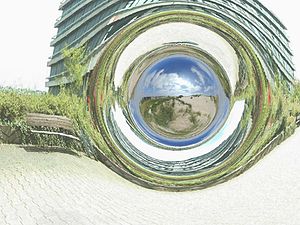
Ormehul
Muligt teoretisk resultat af to forbundne ormehuller mellem to steder på jordoverfladen.
"Et ormehul, rumtidstunnel eller Einstein-Rosen bro er en hypotetisk egenskab af rumtiden. Hermann Weyl opstillede i 1928 en hypotese om et fænomen, som er en slags tunnel, hvor det er muligt at rejse gennem rum og tid.John Archibald Wheeler introducerede termen ""wormhole"" i 1957 om dette fænomen.